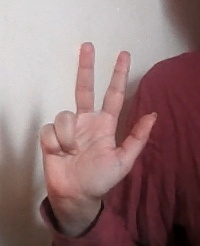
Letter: al